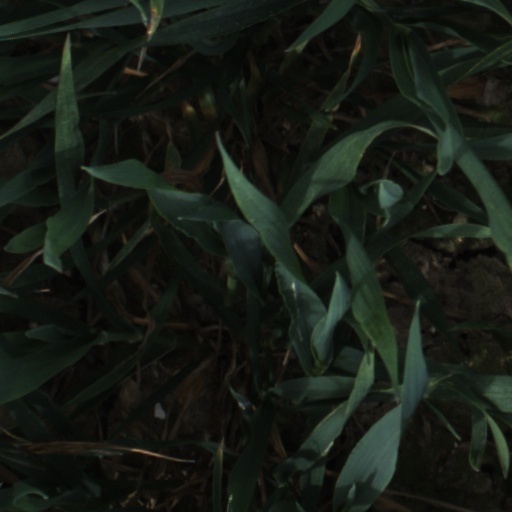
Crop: wheat